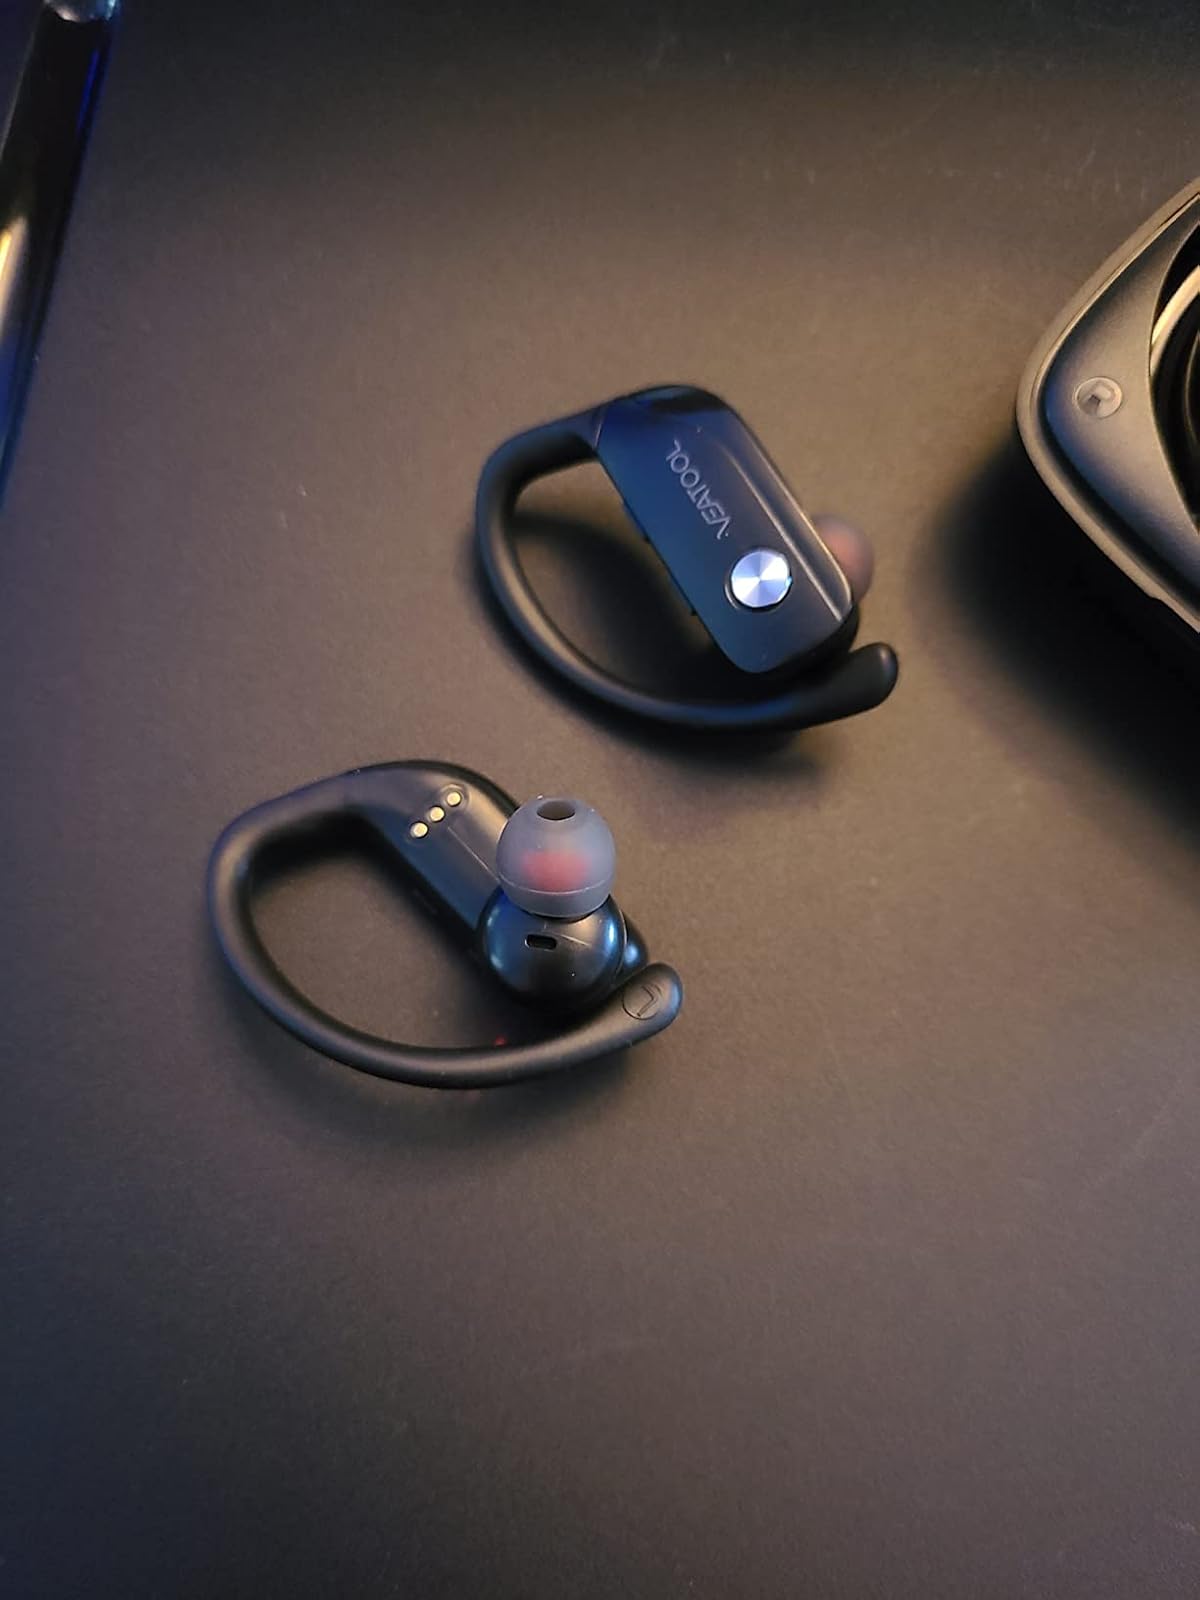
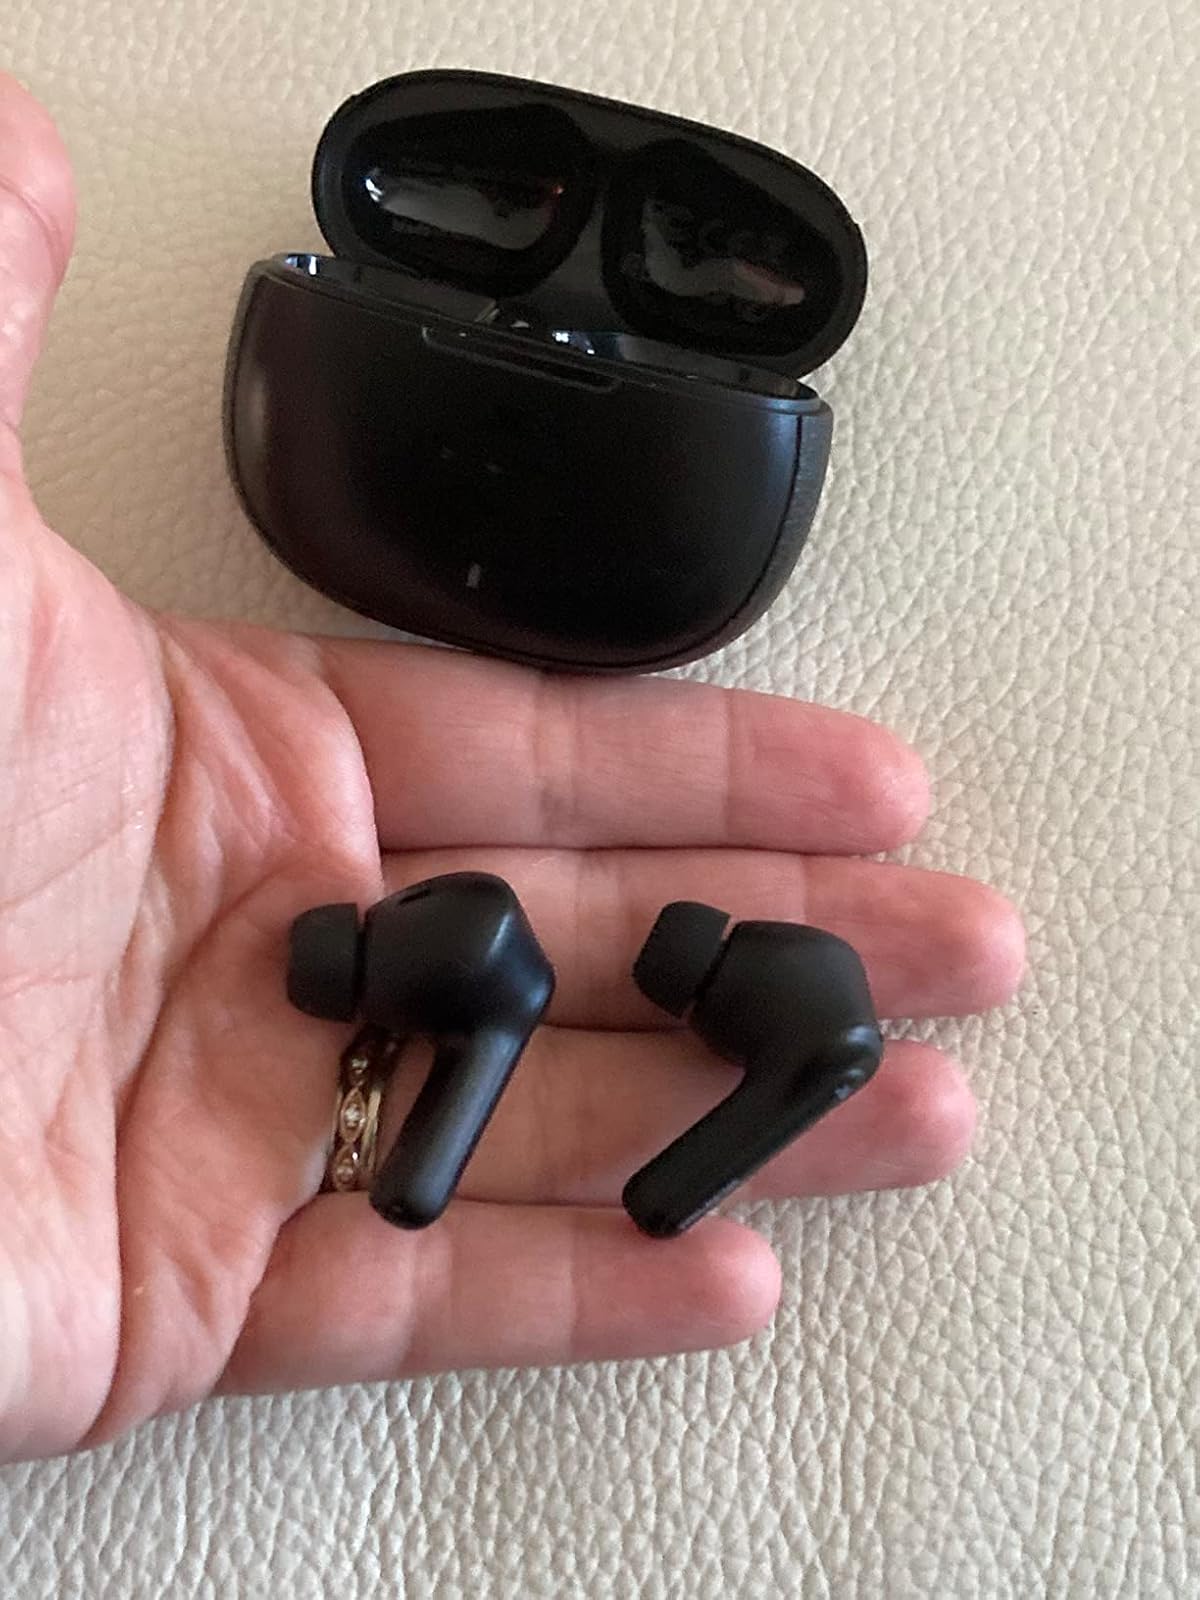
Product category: earbuds
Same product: no